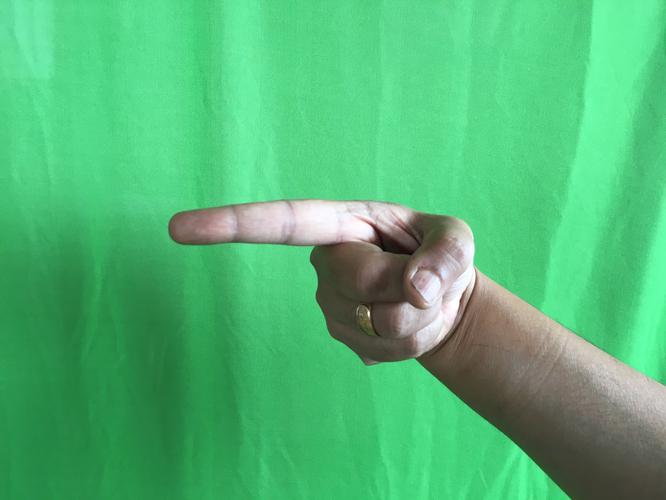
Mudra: Suchi
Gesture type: single_hand